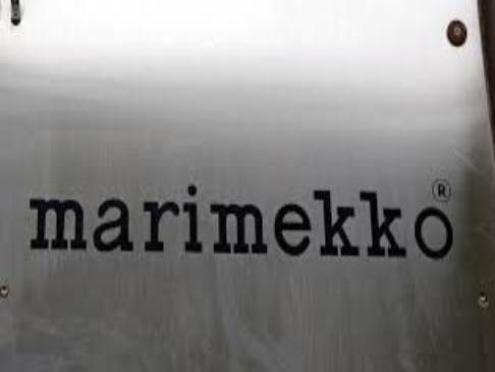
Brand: marimekko
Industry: Necessities